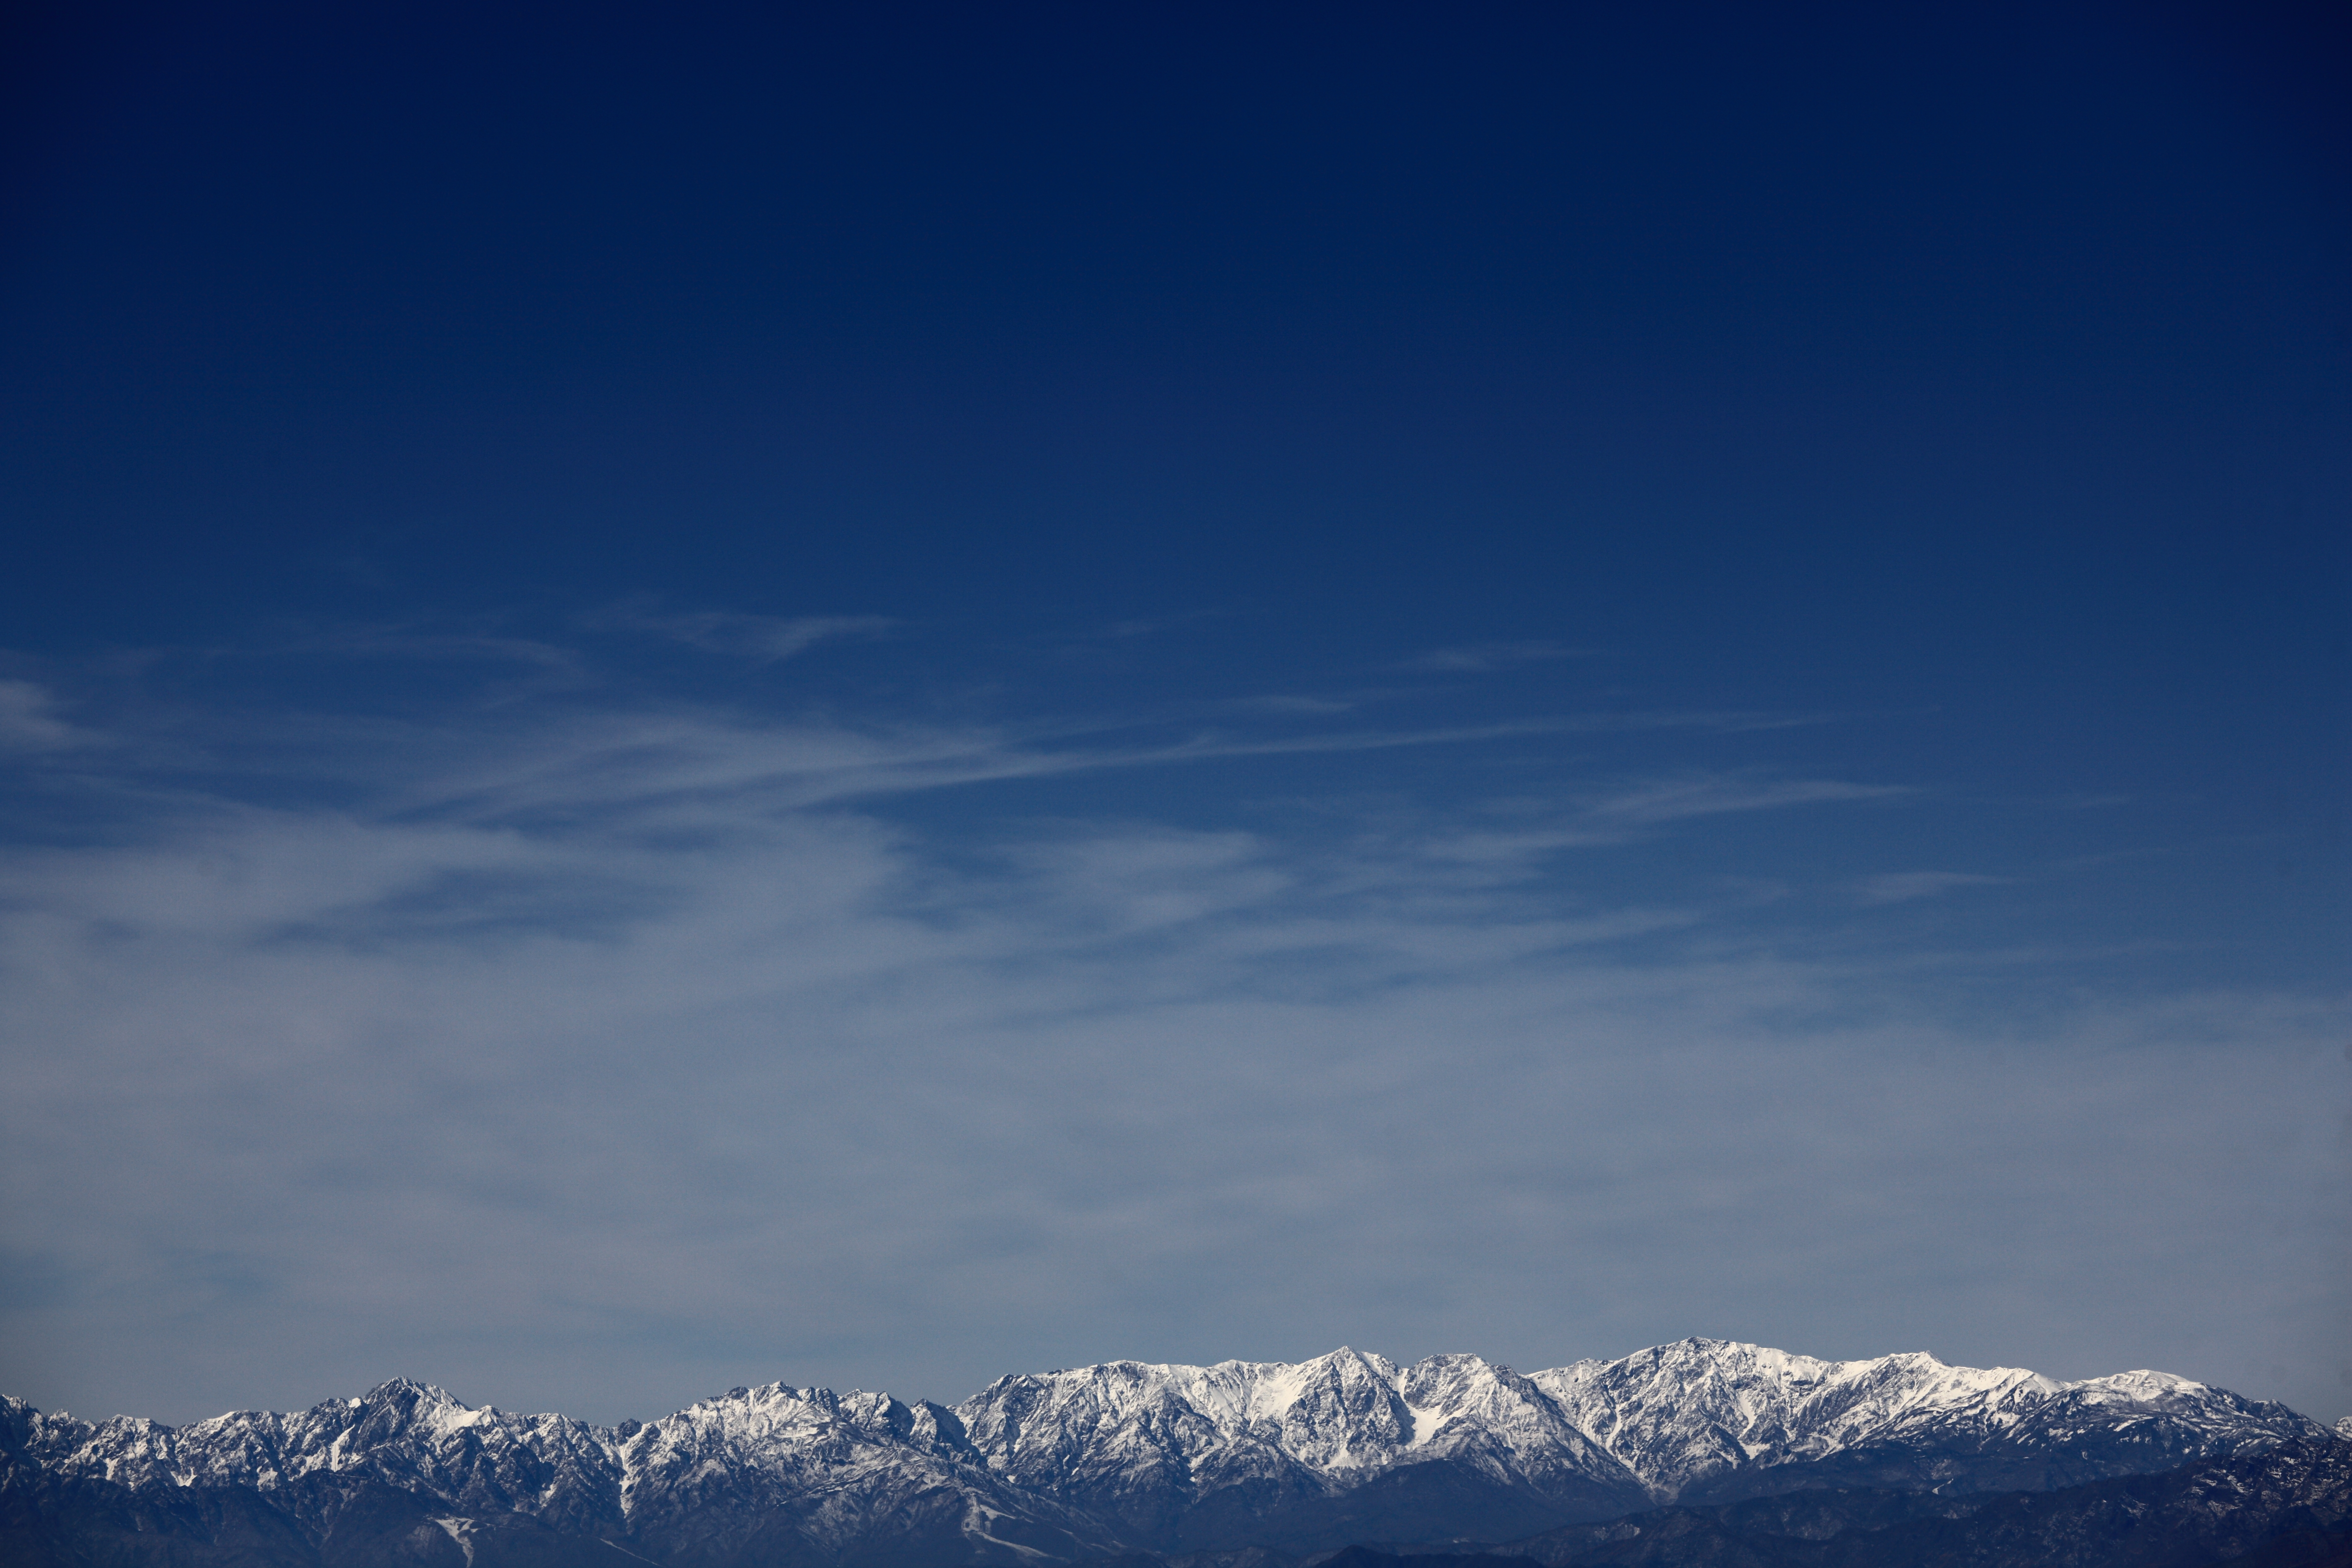
landscape, horizon, mountain, snow, winter, cloud, sky, sunlight, view, dawn, atmosphere, mountain range, dusk, high, weather, 5d, hires, markii, hi, res, resolution, atmosphere of earth, mountainous landforms